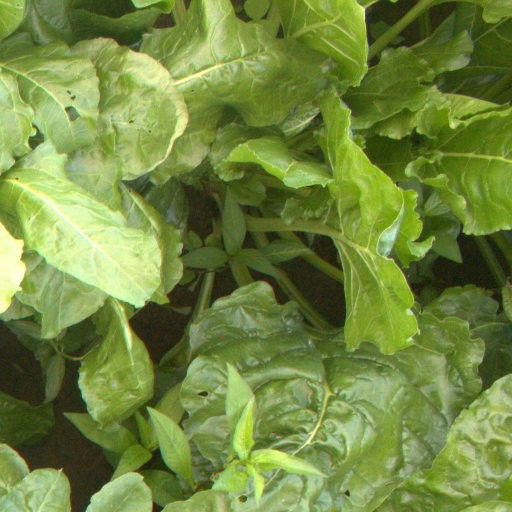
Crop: sugar beet